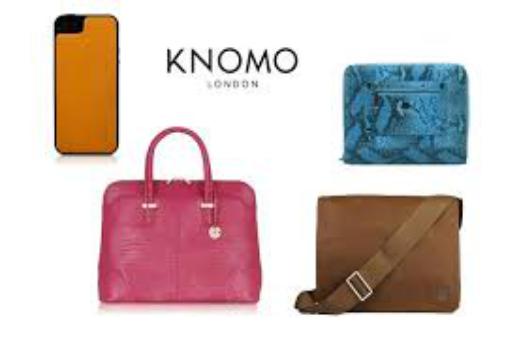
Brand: Knomo
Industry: Clothes